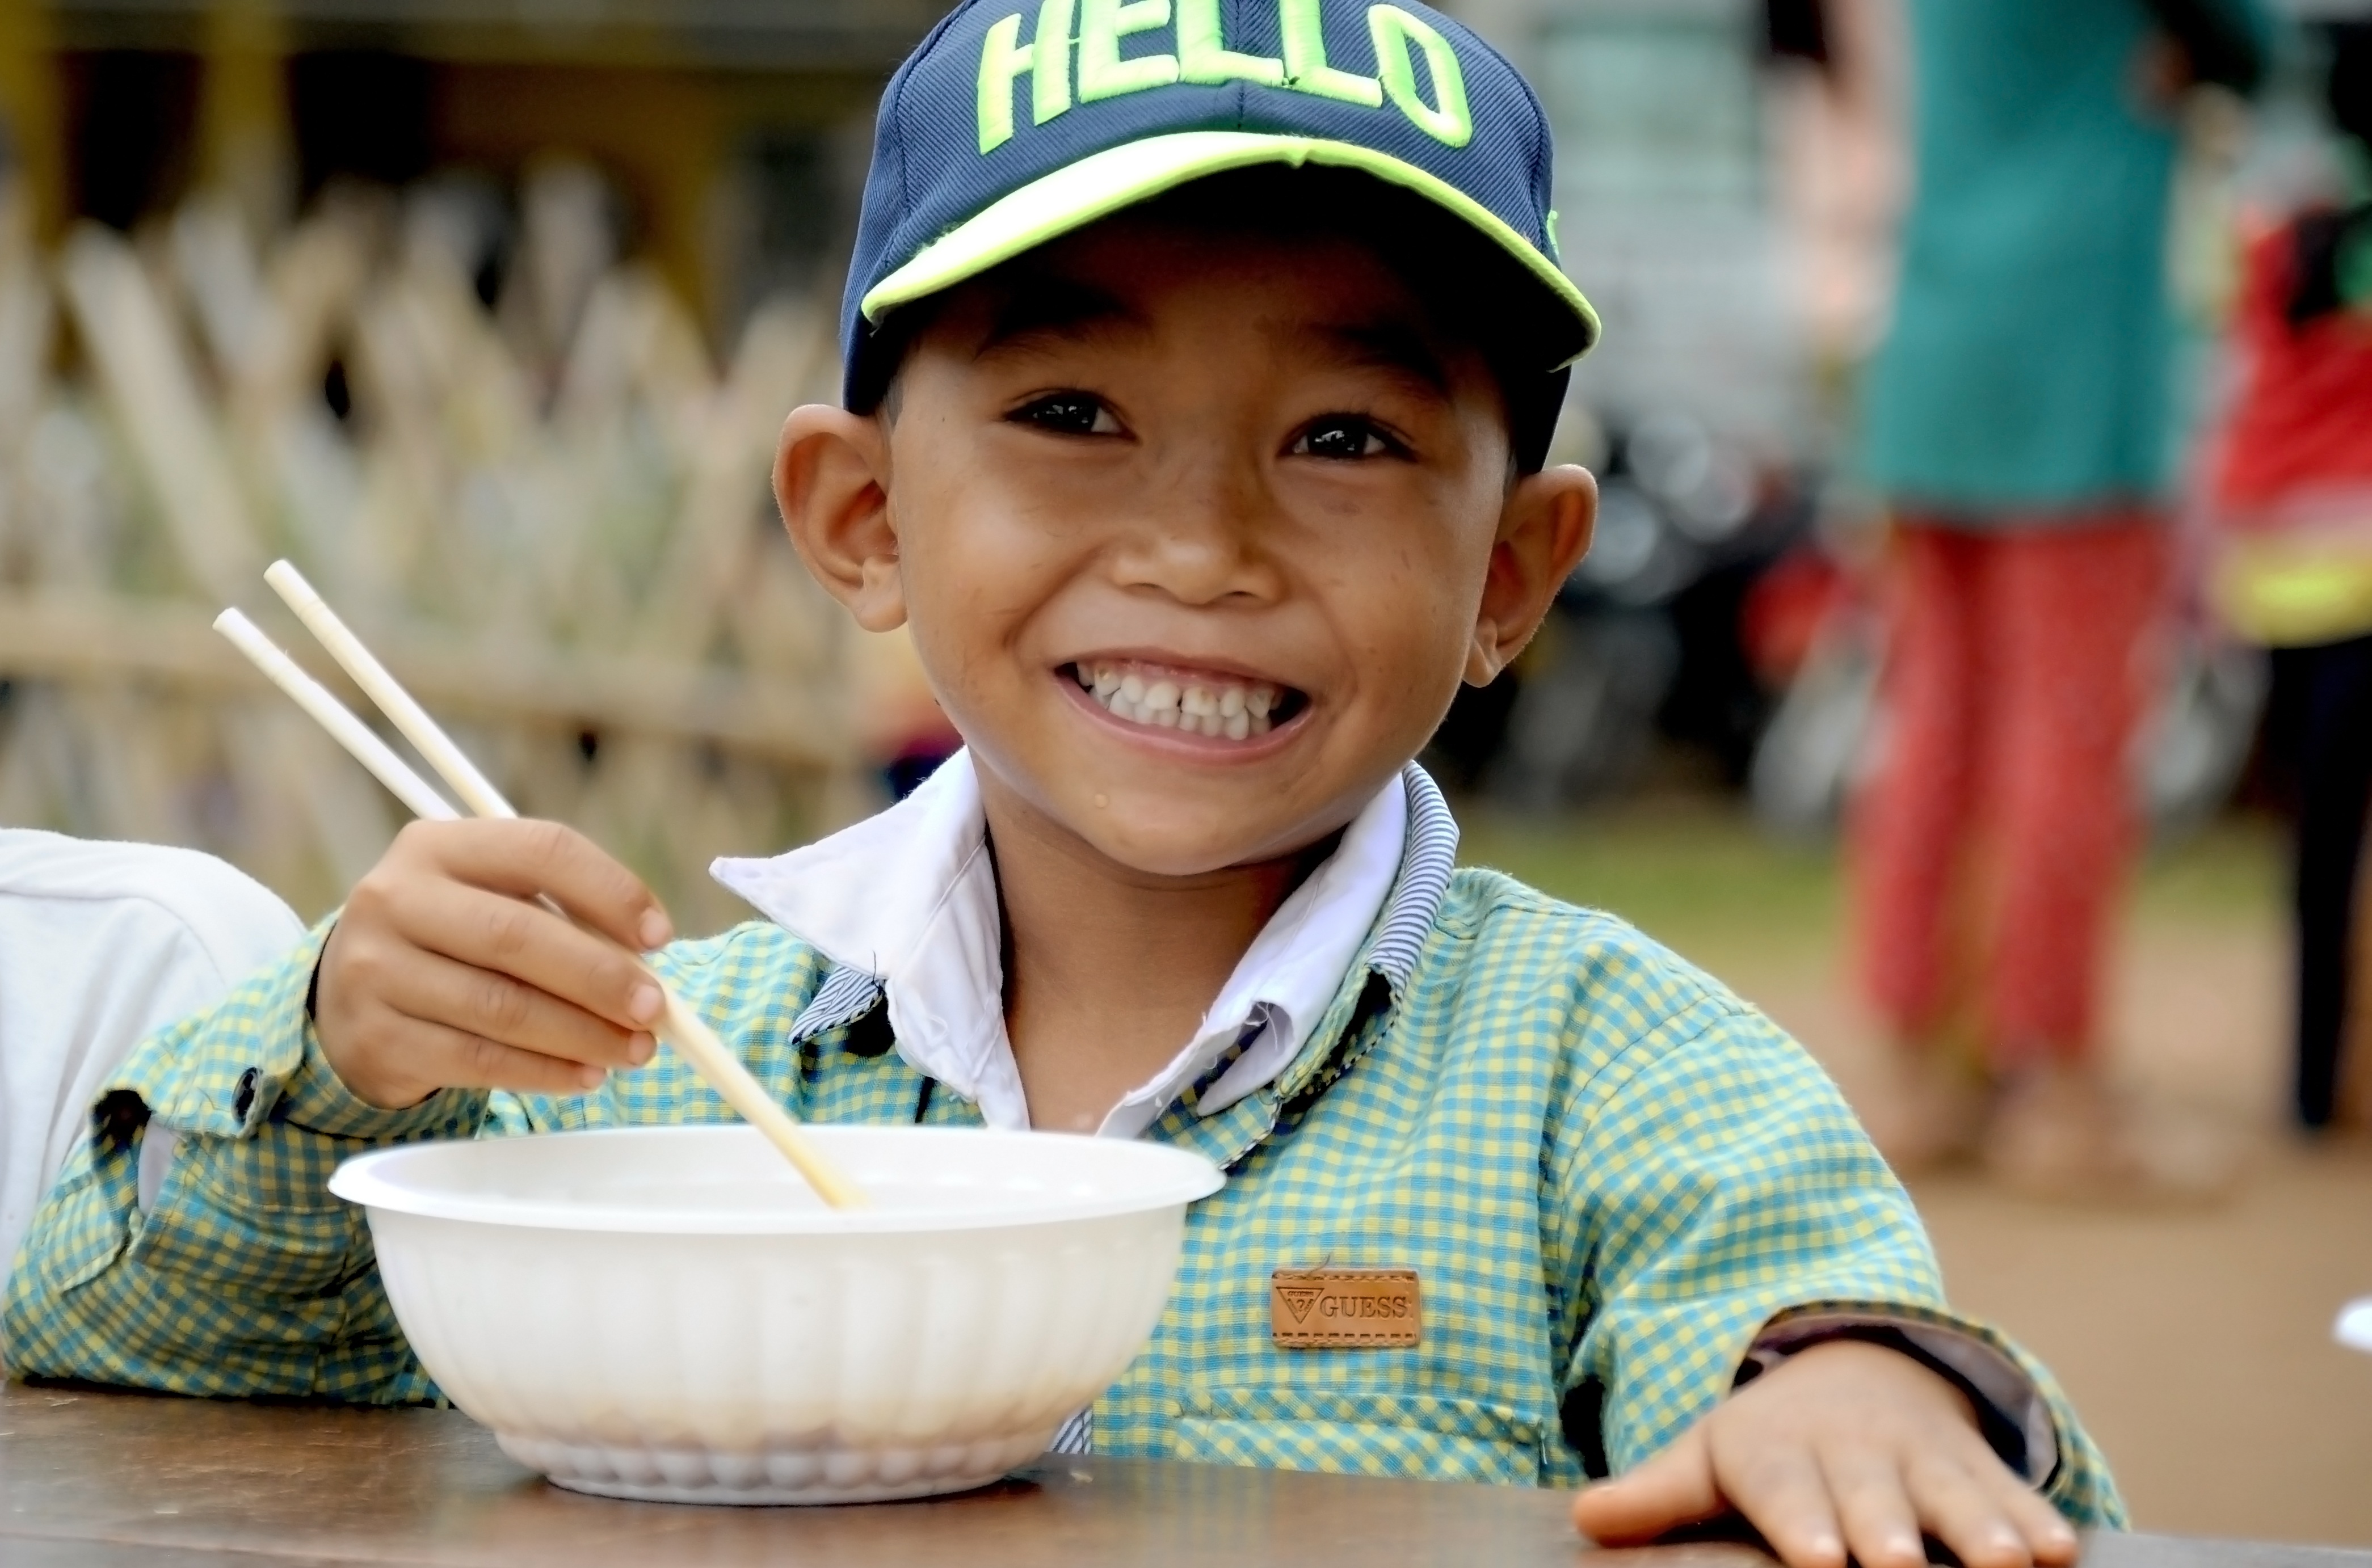
person, child, breakfast, noodle, cook, eating, happy, vietnam, emotion, family pass north, high land, human action